Evvarikee Cheppoddu

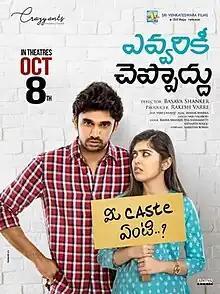
Official poster

Evvarikee Cheppoddu is a 2019 Indian Telugu-language romantic drama film directed by Basava Shankar. The film stars Rakesh Varre (in his lead debut) and newcomer Gargeyi Yellapragada. The film was released to positive reviews.